Santa Maria de Lavaix

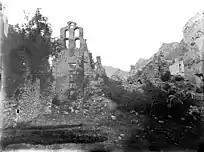
Ruins of the monastery (1888)

Santa Maria de Lavaix was a Romanesque Benedictine monastery in Pantà d'Escales in the municipality of El Pont de Suert, Alta Ribagorça, Catalonia, Spain. It was first mentioned in the 10th century. In the 13th century it fell under the Barony of Erill and in 1223 it became a Cistercians’ abbey. By the beginning of the 19th century, it had declined and was finally shut down during the Ecclesiastical Confiscations of Mendizábal in 1835. Upon the construction of the Escales Dam in June 1955, the old monastery was flooded and little remains other than the walls and traces of the northeast angle of the nave.